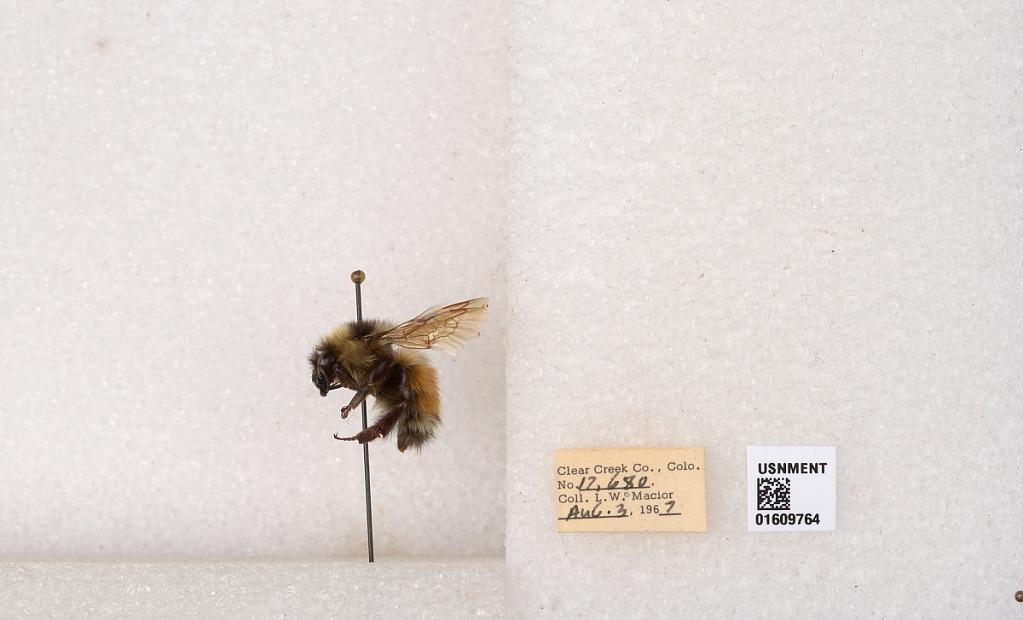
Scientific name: Bombus (Pyrobombus) sylvicola Kirby
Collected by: L. Macior
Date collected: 1967-8-3
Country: United States
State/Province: Colorado
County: Clear Creek
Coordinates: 39.6856, -105.645